Waltham Watch Company

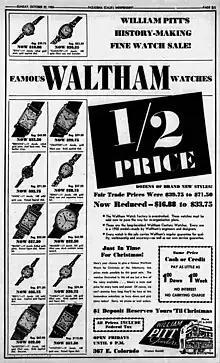
Full page ad touting Waltham Watches finished in 1950 under supervision of federal bankruptcy court.

Waltham's profitability was greatly impacted by the Panic of 1907, which brought a rapid fall of sales and earnings. This downturn not only did not abate but actually accelerated in 1908 and 1909, leading the sons of Royal Robbins to liquidate their holdings in the company as quietly as possible, with the brothers selling nearly all of the Waltham stock which they had inherited from their father. Stockholders became aggrieved by the company's flagging fortunes and voted to terminate an existing sales relationship with the company Robbins & Appleton, an independently owned wholesale arm which contracted to dispose of the entire output of Waltham on a 6% commission. Four longtime members of the company's board of directors resigned and new directors appointed.